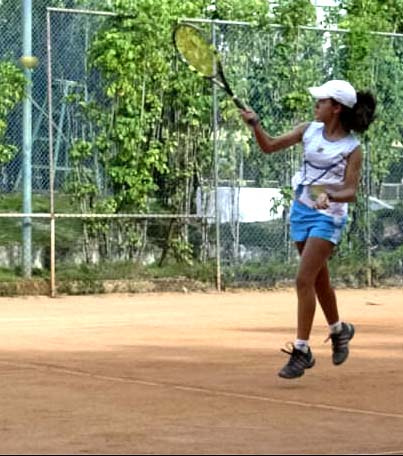
một người phụ nữ đang nhảy lên để đánh quả bóng tennis